History of Cuba

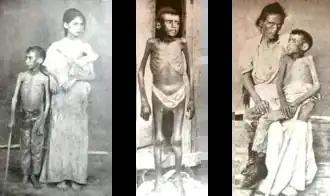
Cuban victims of Spanish reconcentration policies

In 1823 the society's leaders were arrested and condemned to exile. In the same year, King Ferdinand VII abolished constitutional rule in Spain yet again. As a result, the national militia of Cuba, established by the Constitution and a potential instrument for liberal agitation, was dissolved, a permanent executive military commission under the orders of the governor was created, newspapers were closed, elected provincial representatives were removed and other liberties suppressed.